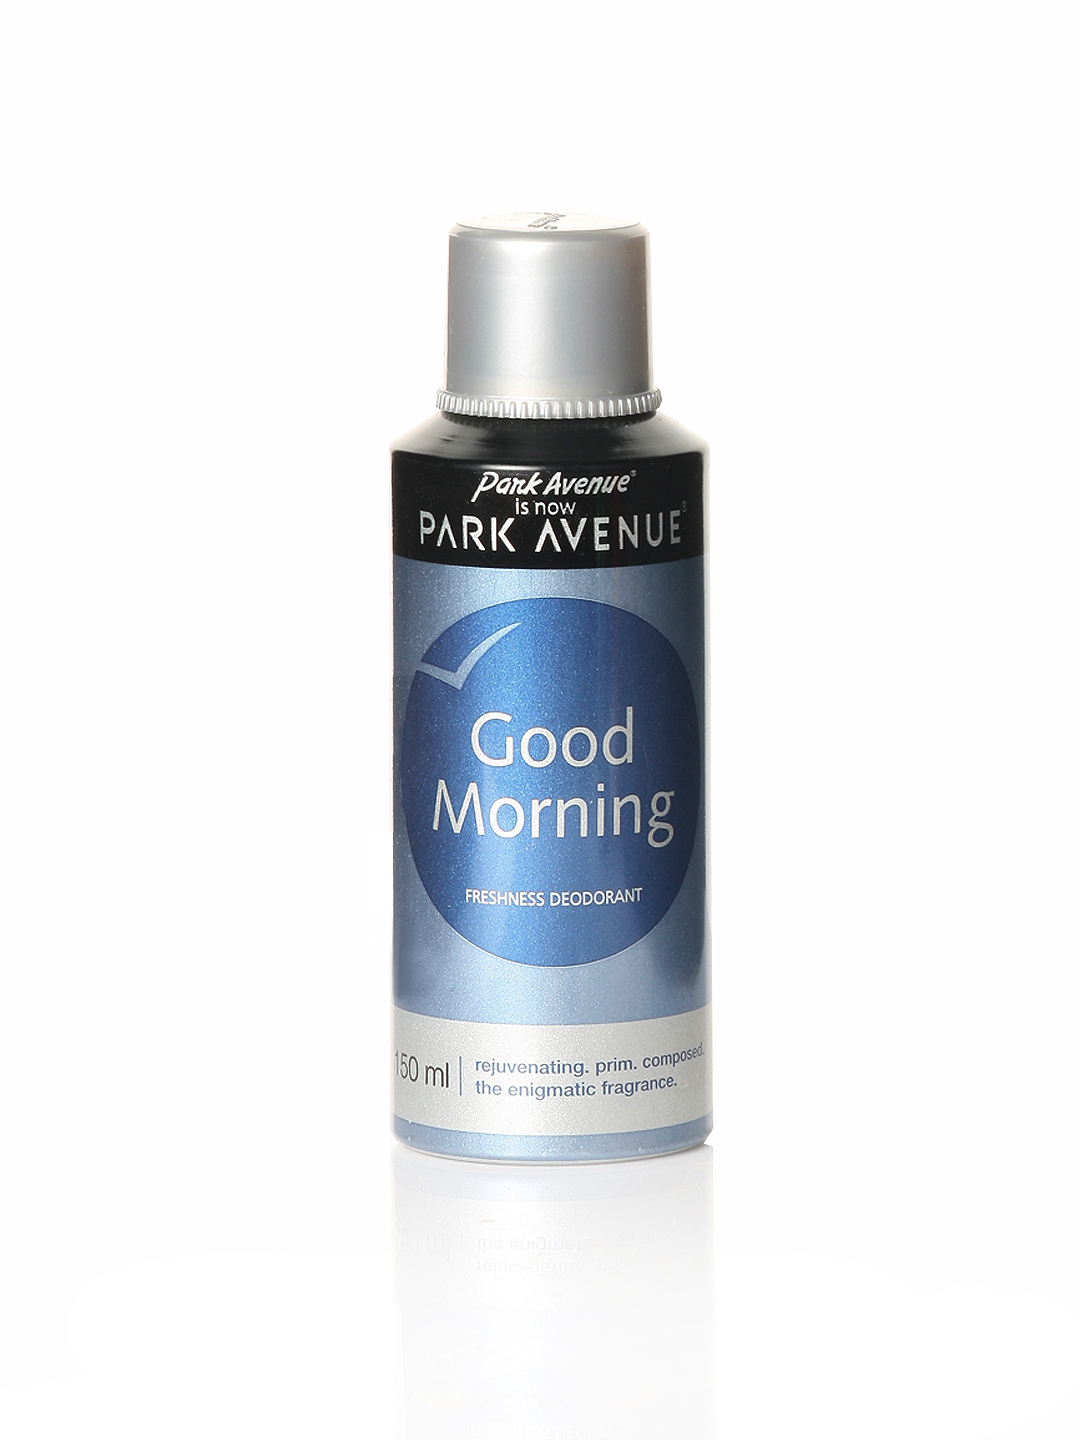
Park Avenue Men Good Morning Deo
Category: Personal Care / Fragrance / Deodorant
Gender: Men
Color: Blue
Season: Spring 2017
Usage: Casual